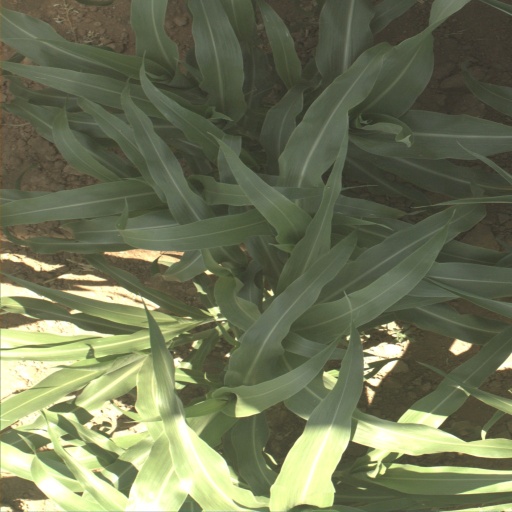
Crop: sorghum